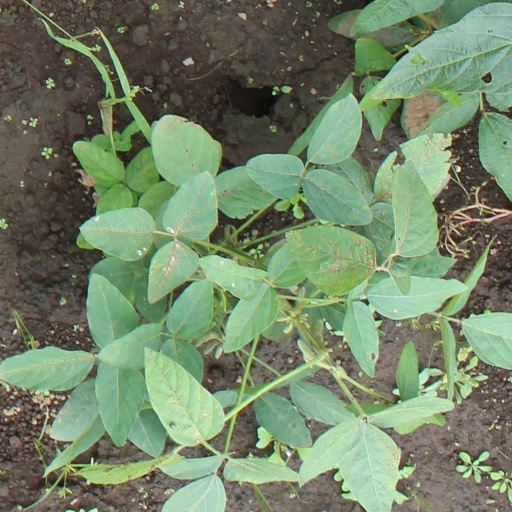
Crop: soybean